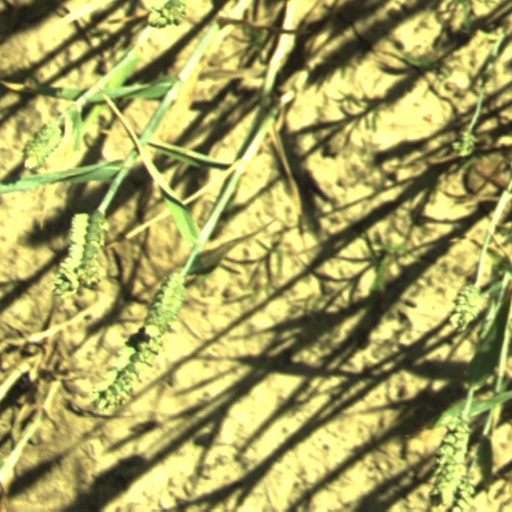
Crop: wheat